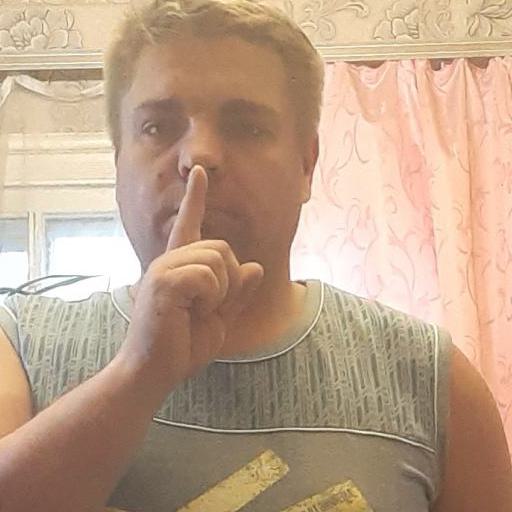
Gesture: mute